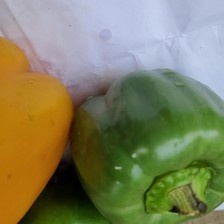
Label: capsicum